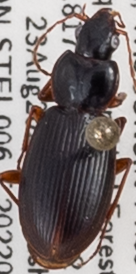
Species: Synuchus impunctatus
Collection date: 2022-08-23
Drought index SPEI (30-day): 0.17
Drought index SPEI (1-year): -0.39
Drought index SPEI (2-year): -0.39